Miguel Aldama

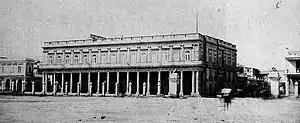
Palacio Aldama, Havana, Cuba.

Aldama became part of a reformist delegation led by José Morales Lemus in late 1866, traveling to Madrid, Spain to negotiate reforms with the Spanish government. With the failure of these negotiations, the delegates aligned themselves with those who initiated the Ten Years' War in 1868.